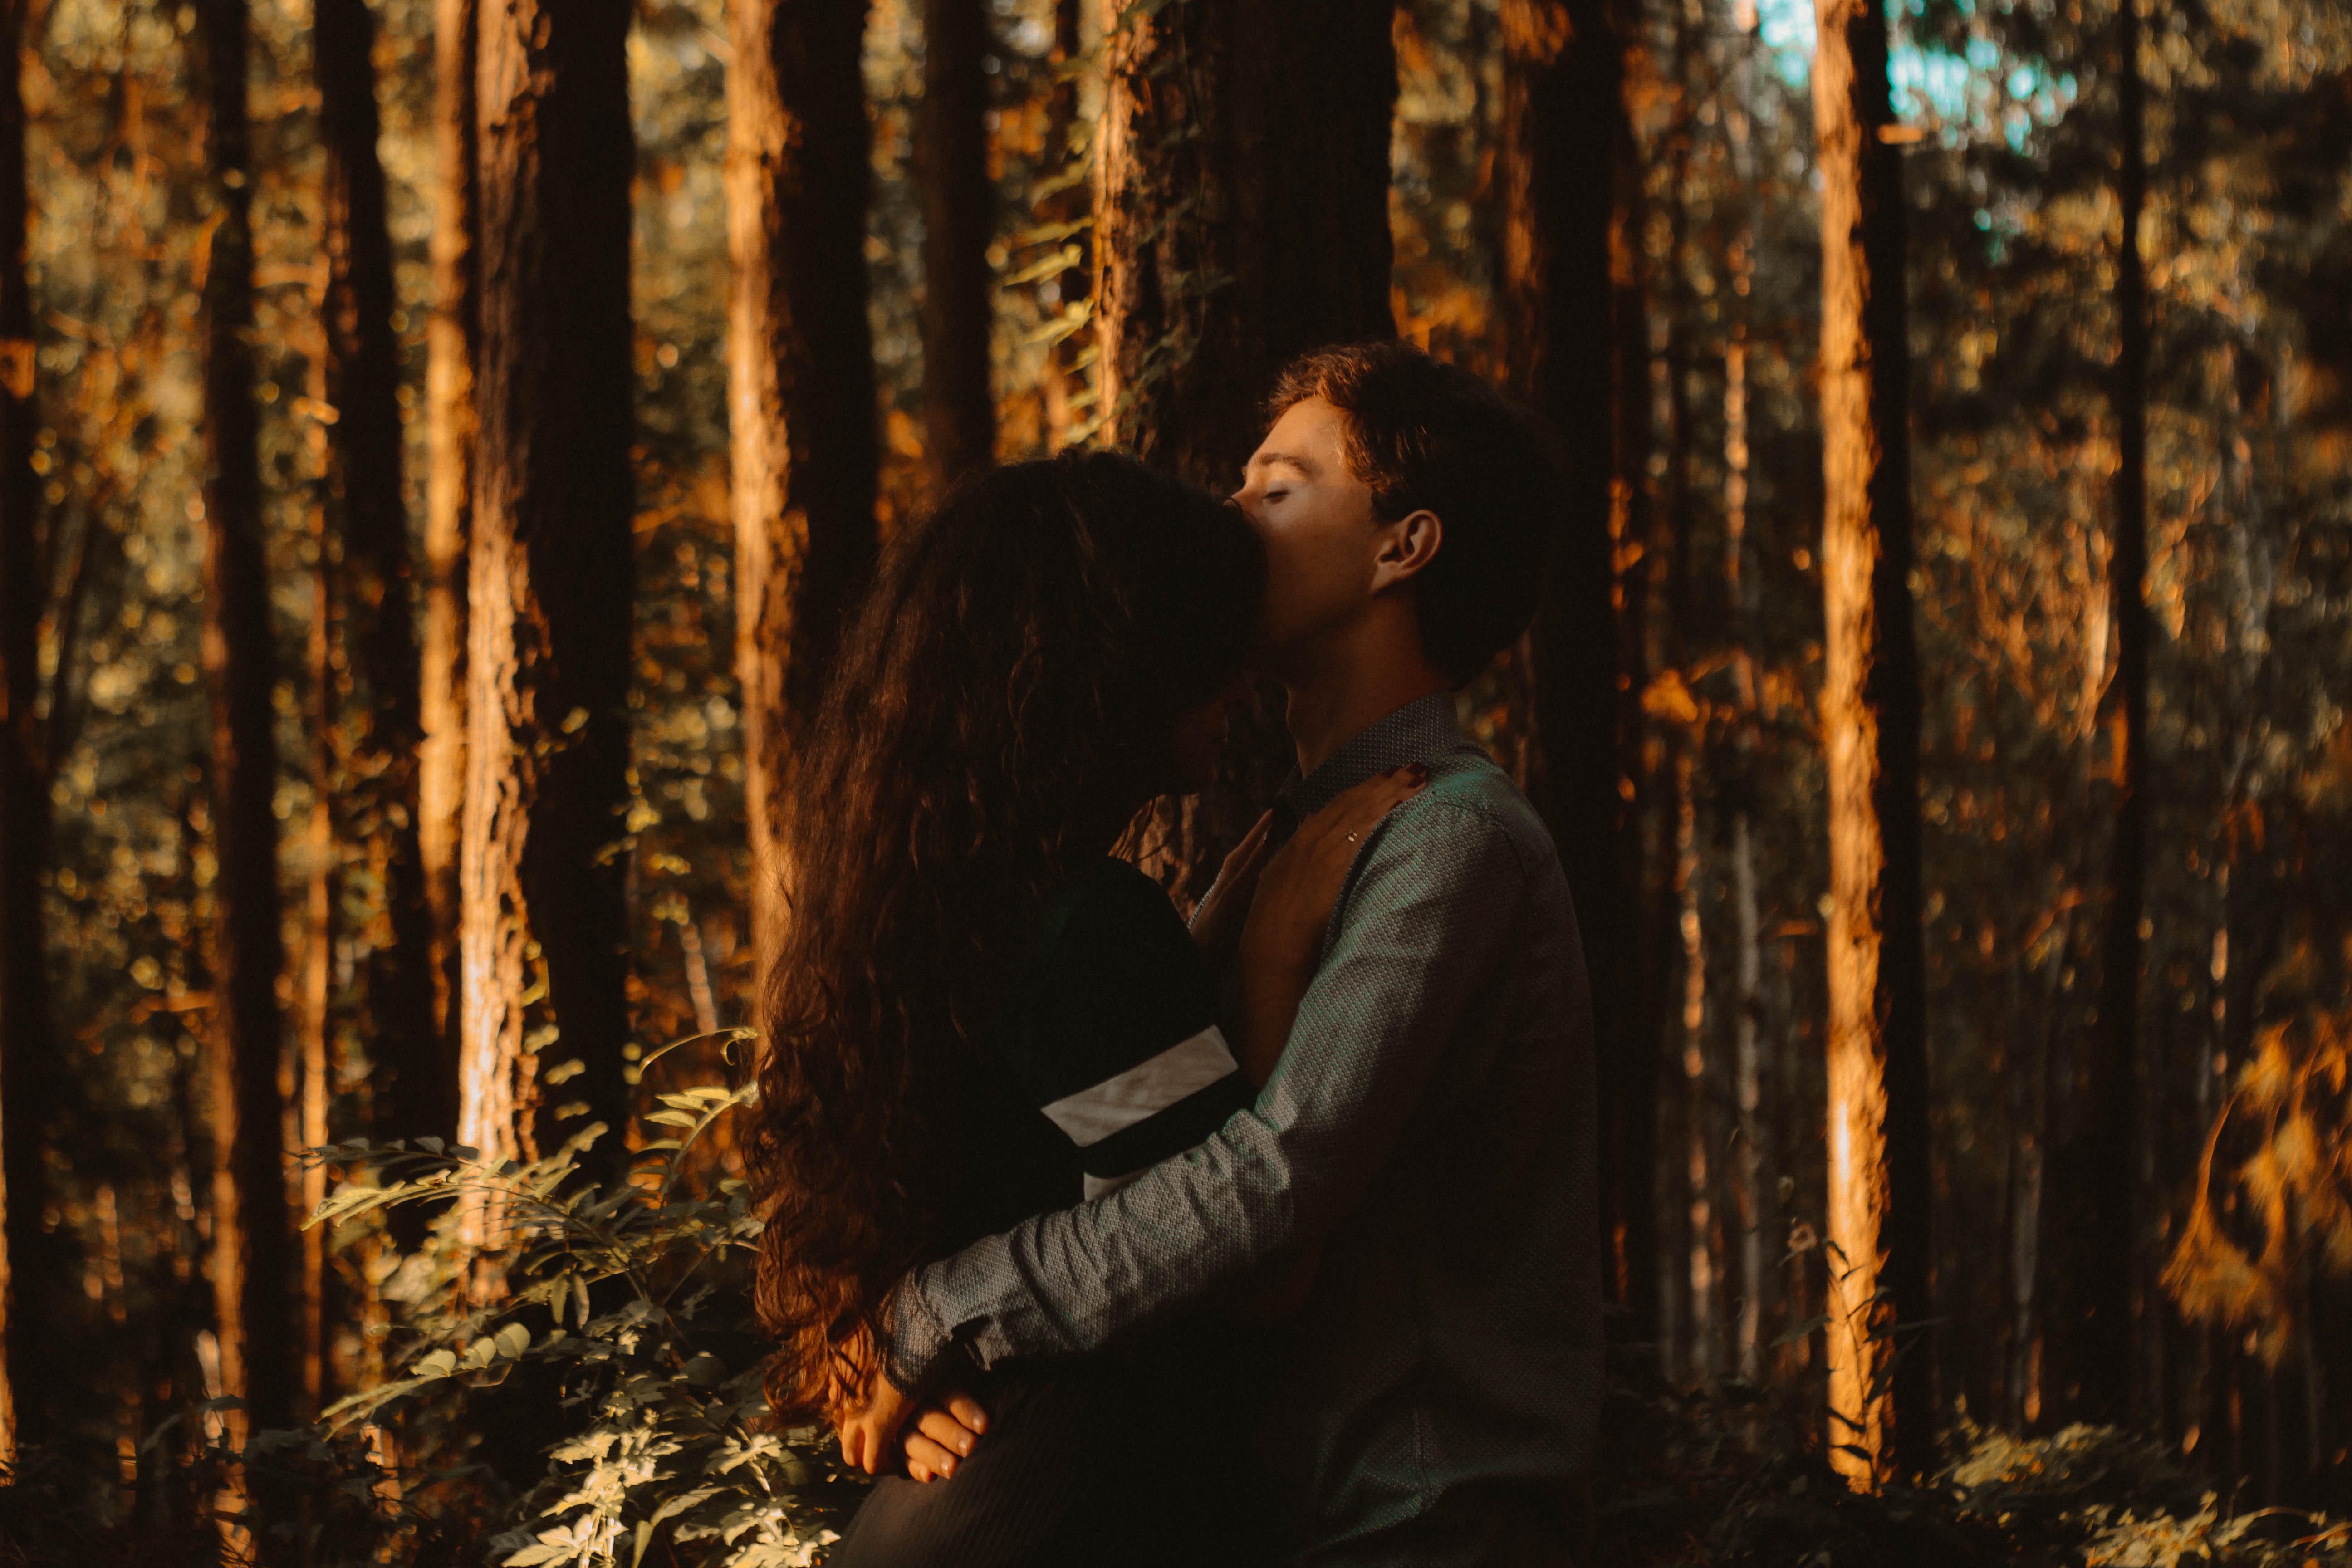
hand, tree, forest, person, sunlight, love, autumn, couple, romance, darkness, season, photograph, woodland